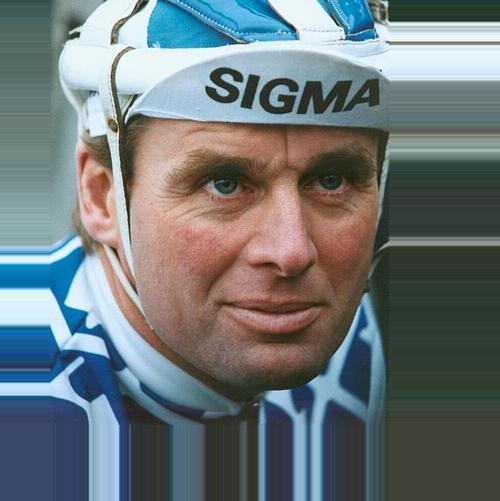
Age: 38